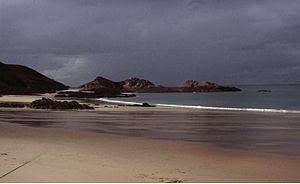
Le cap d’Erquy est le cap au sud duquel s'est développé le port d'Erquy, commune des Côtes-d'Armor, en France. Site naturel d'environ 170 hectares, classé depuis 1978 pour son côté sauvage, il a été acheté en 1977 par le Conseil général des Côtes-d'Armor qui en assure l'entretien et gère la fréquentation touristique, notamment par les randonneurs. Des falaises de grès rose d'une soixantaine de mètres de hauteur, ainsi que d'anciennes carrières y sont visibles.